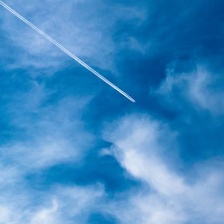
Cloud type: Contrail